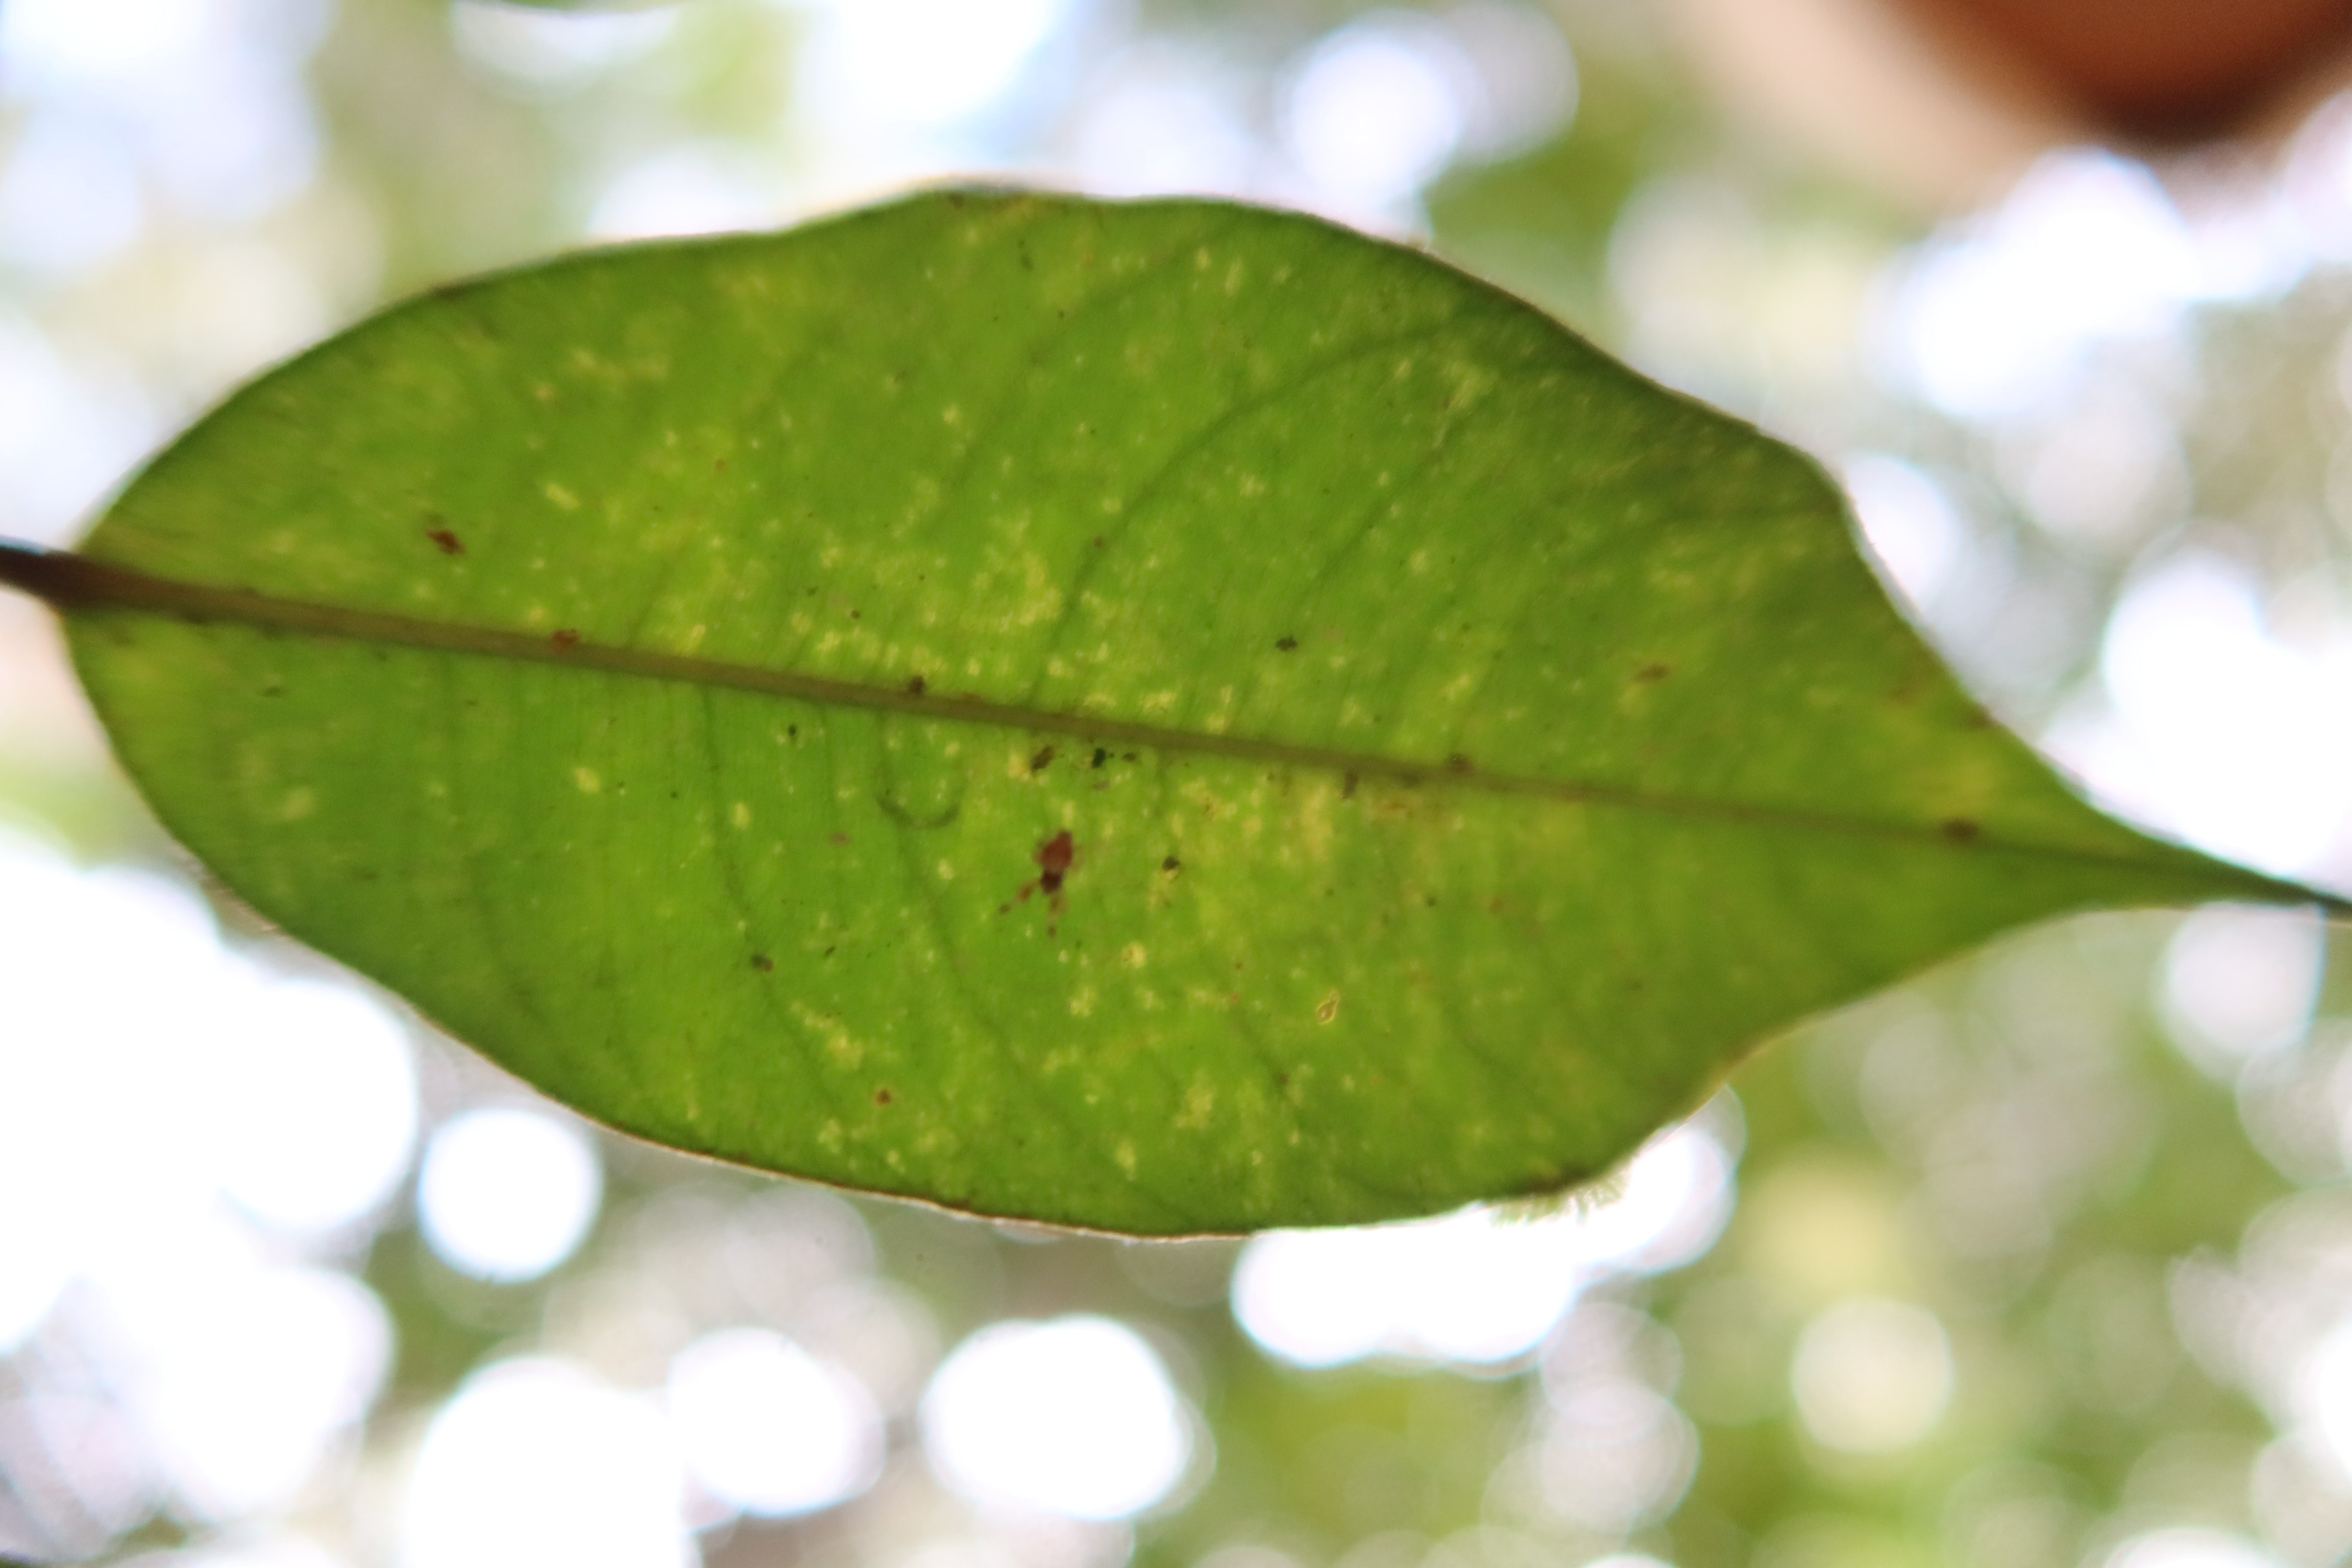
Label: Downy mildew